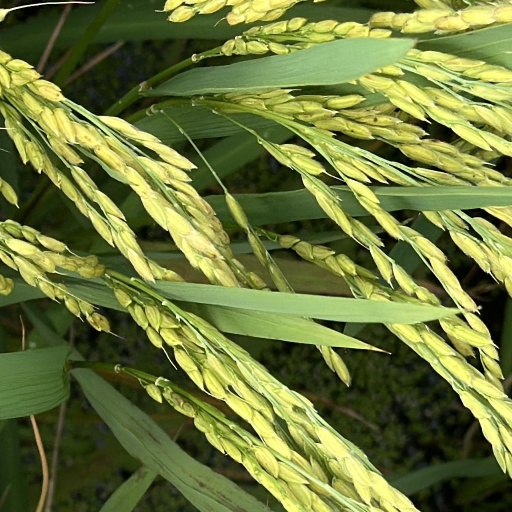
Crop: rice